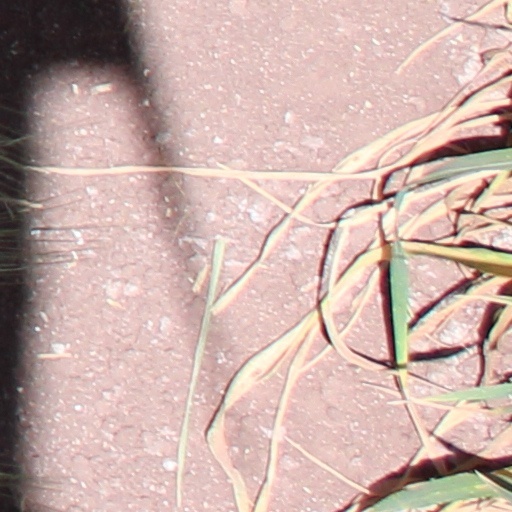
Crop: wheat